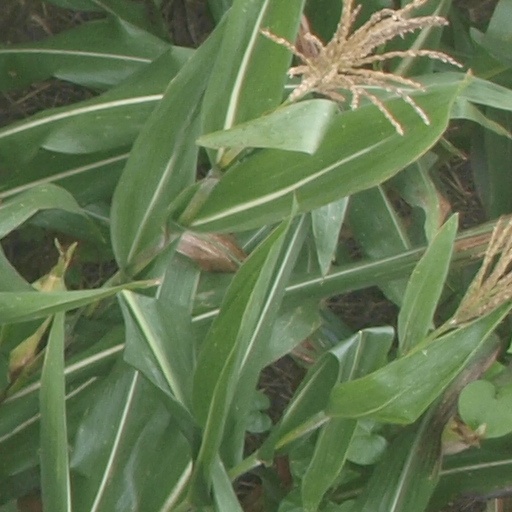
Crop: maize; corn